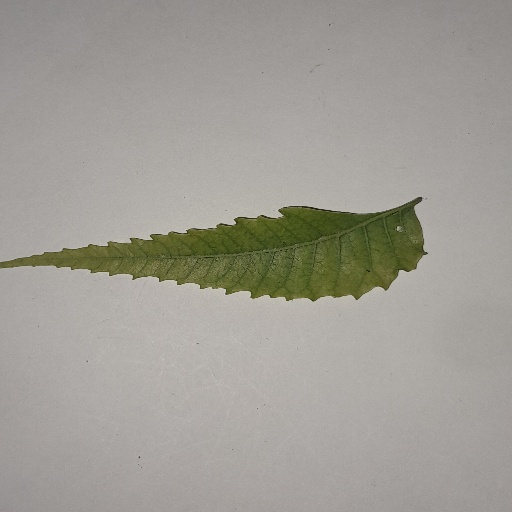
Species: Neem
Leaf condition: Yellow Leaf